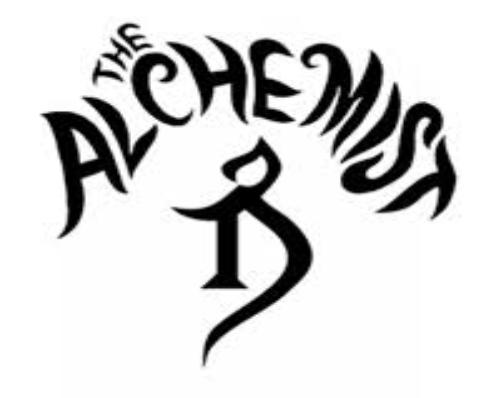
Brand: Alchemist
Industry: Clothes